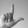
ASL letter: L